Travertine

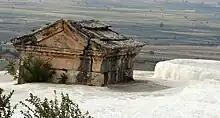
Mausoleum submerged in a travertine pool at Hierapolis hot springs, Turkey

Travertine is found in hundreds of locations around the world. The travertine found at Tivoli, east of Rome, has been quarried for at least 2,000 years. Tivoli travertine was deposited in a body in area and thick along a north-trending fault near the dormant Colli Albani volcano. The Guidonia quarry is located in this deposit of travertine.